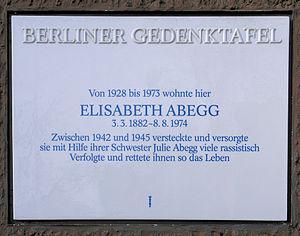
Luise Wilhelmine Elisabeth Abegg est une pédagogue et résistante allemande. Elle a sauvé environ 80 juifs de l'Holocauste, et à ce titre, est devenue Juste parmi les nations.